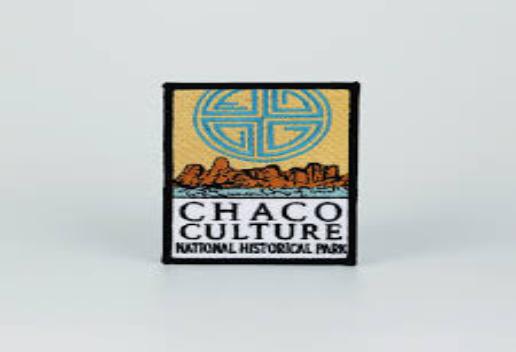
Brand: Chaco
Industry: Clothes